Robert Gates

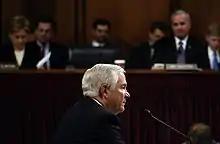
Gates responds to a question during the Senate Armed Services Committee hearing on December 5, 2006

"Time" magazine notes that Gates and U.S. Secretary of State Hillary Clinton have "forged a formidable partnership", speaking frequently, "comparing notes before they go to the White House", meeting with each other weekly and having lunch once a month at either the Pentagon or the State Department.